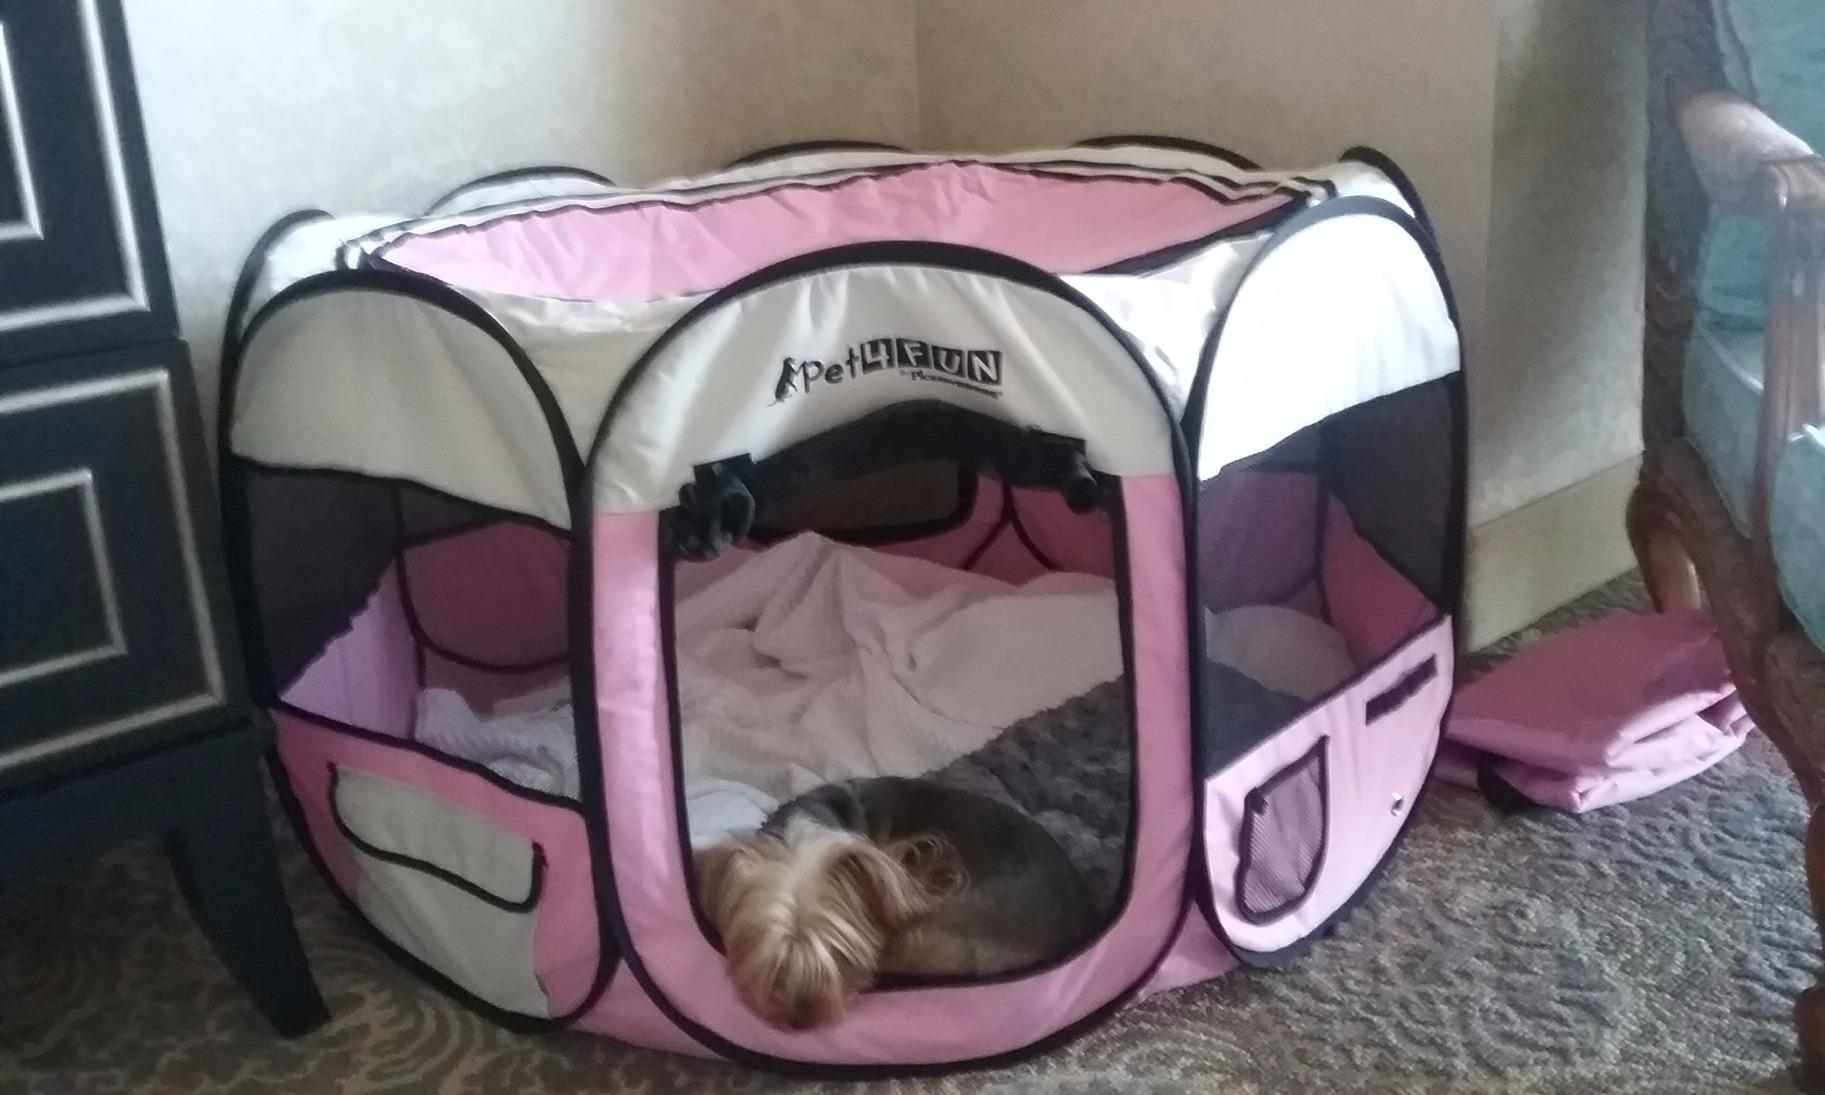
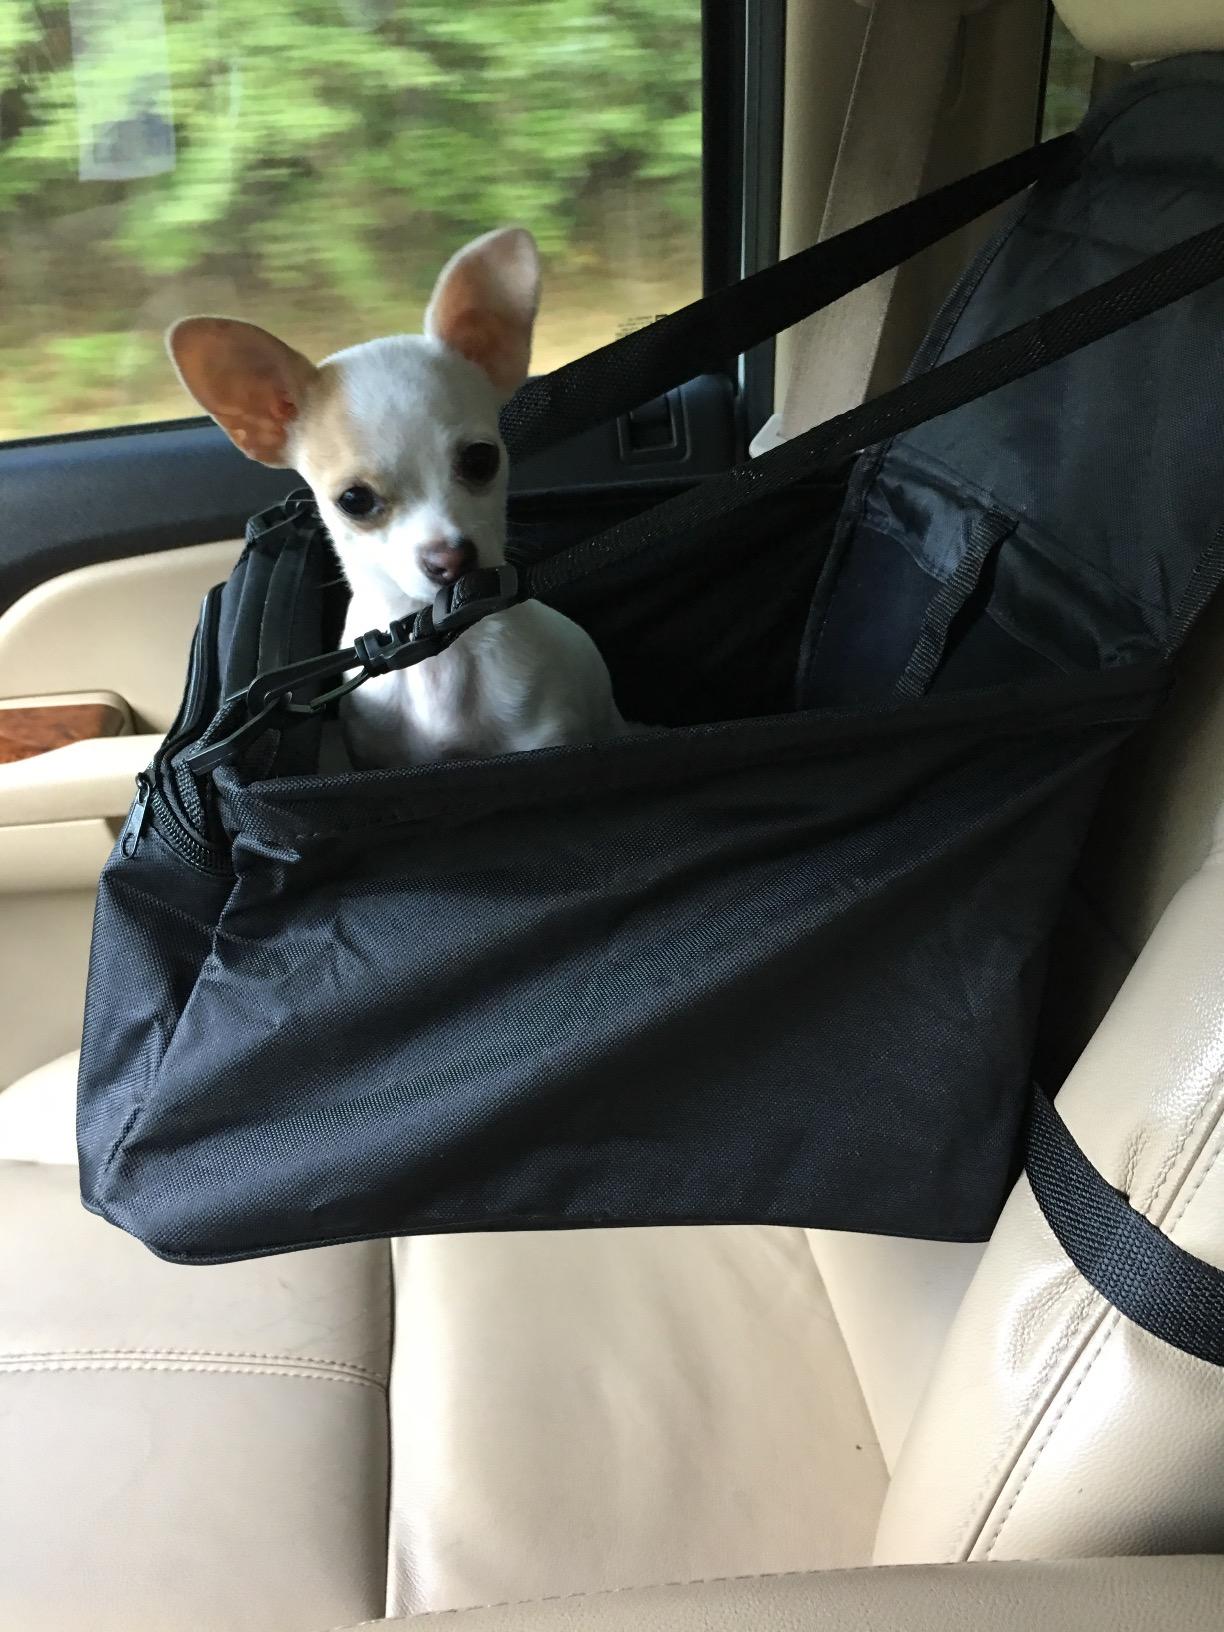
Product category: items_kennel
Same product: no